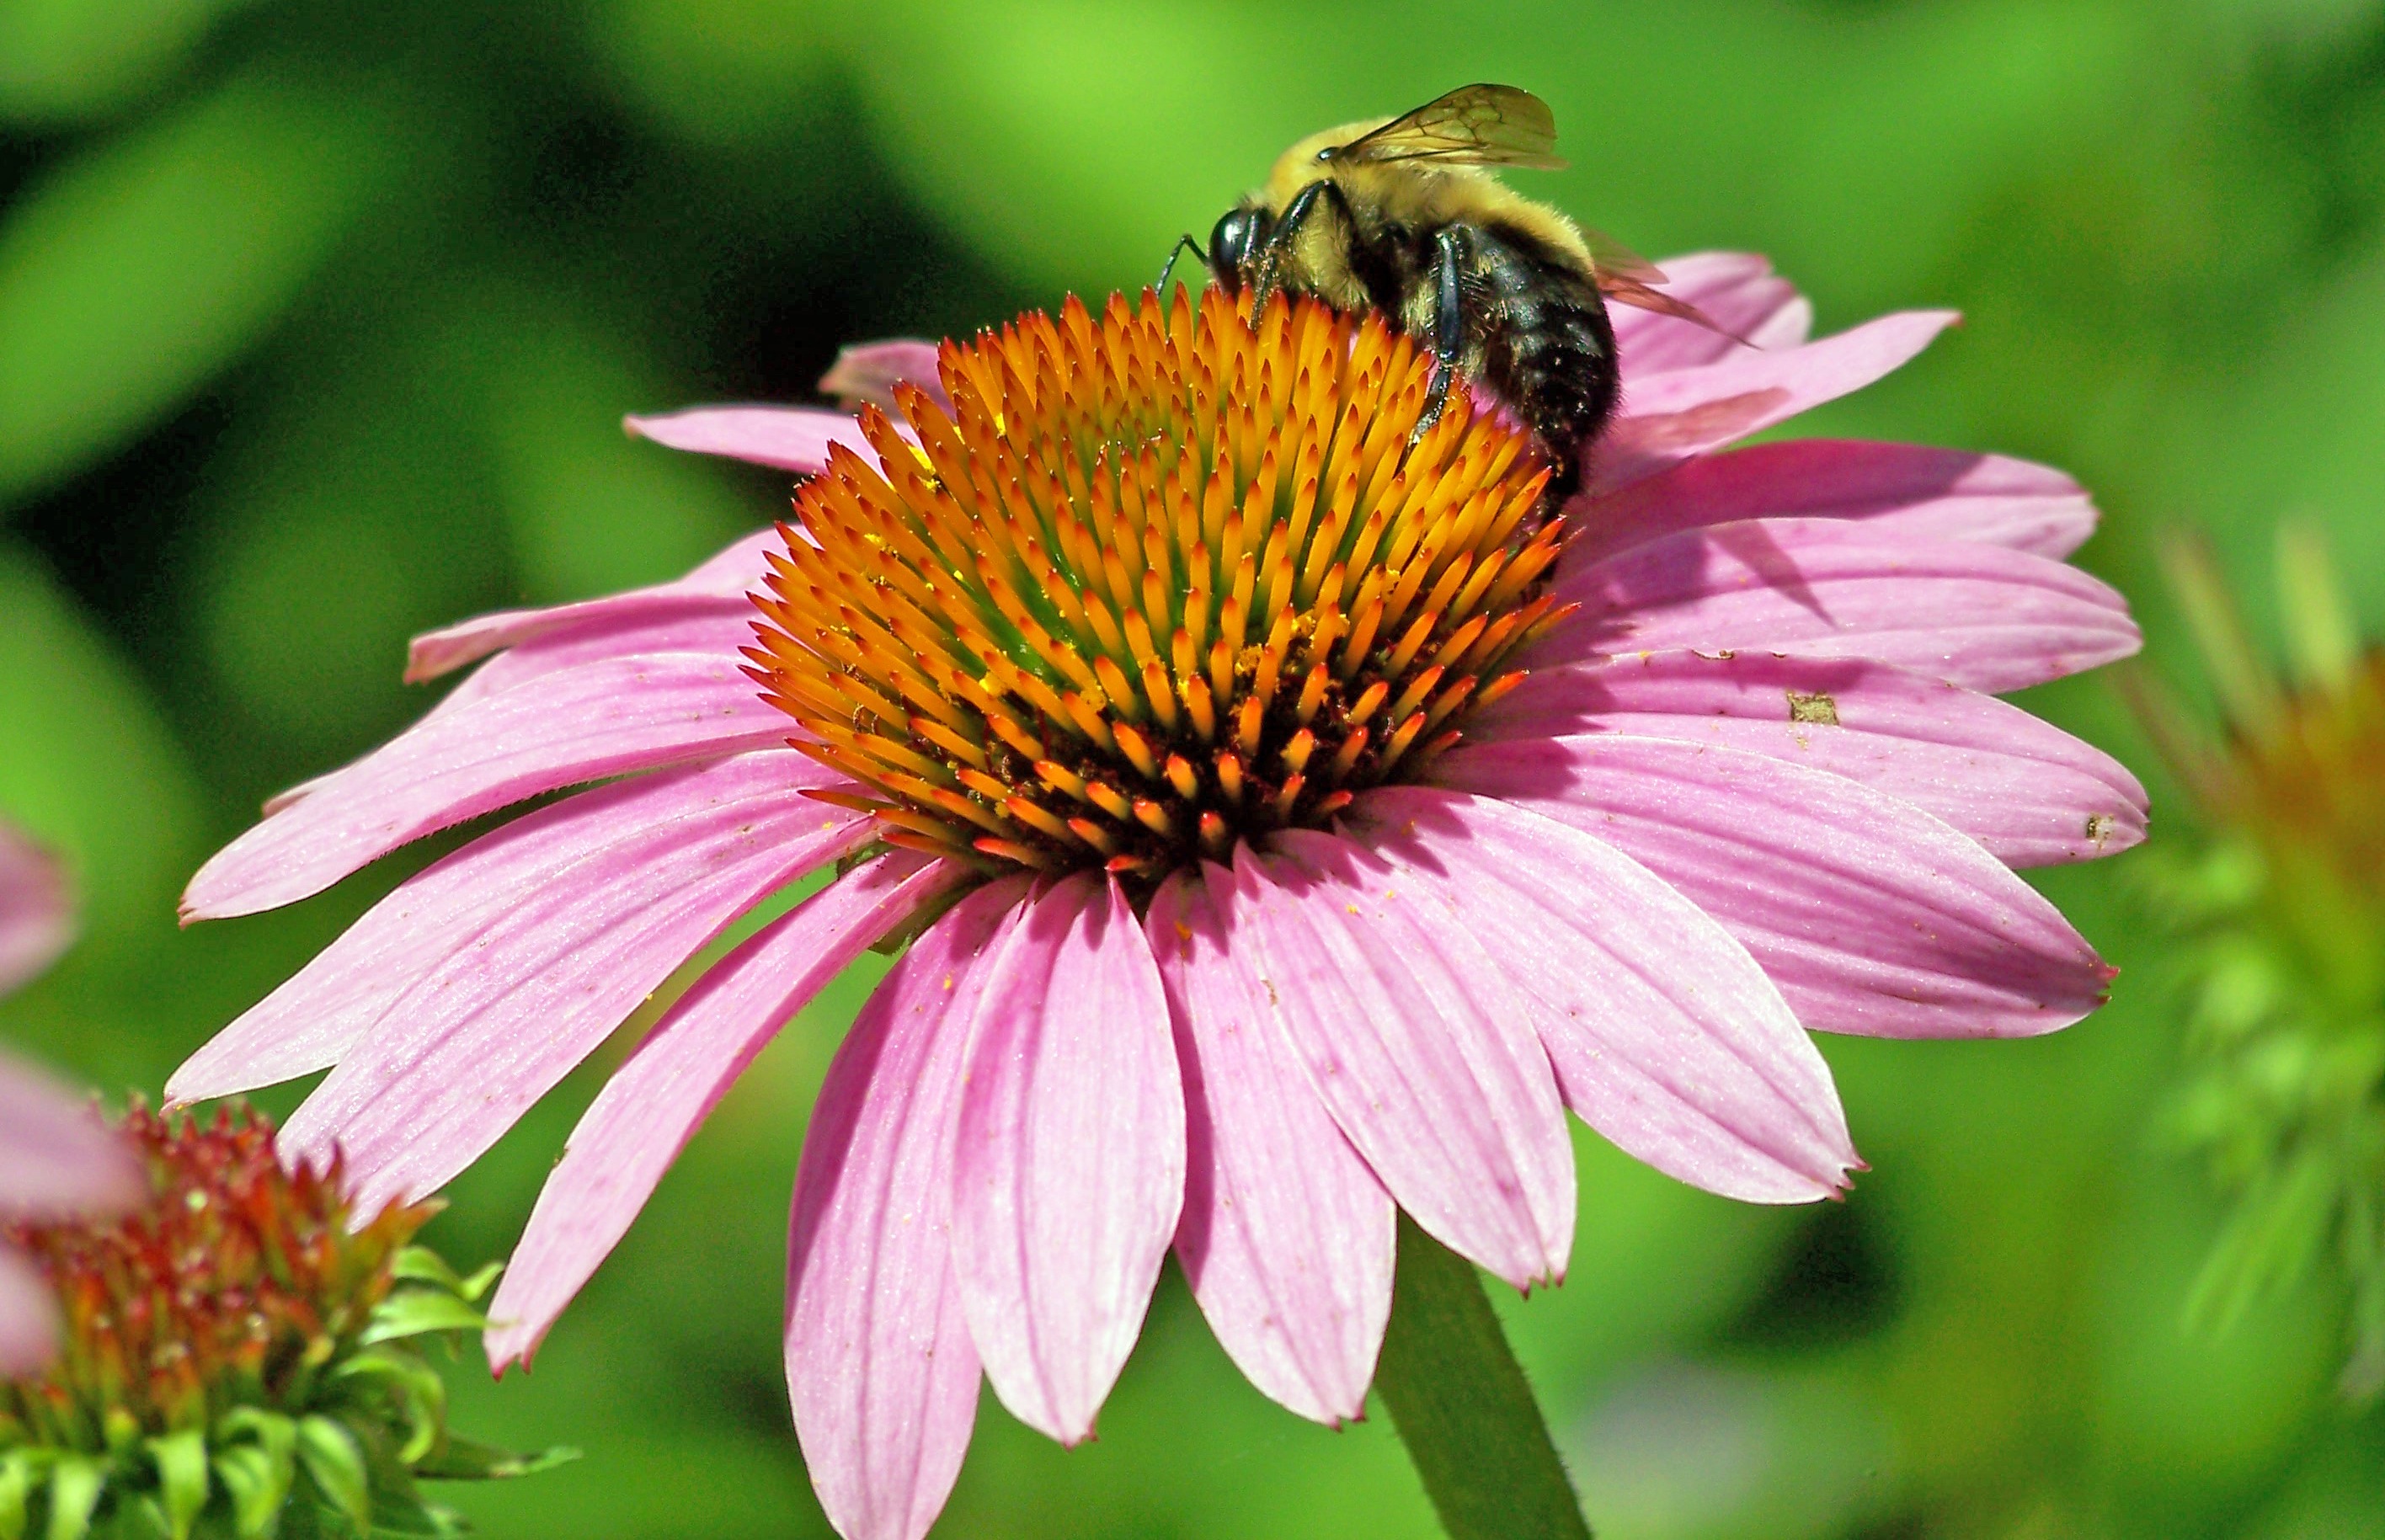
nature, blossom, plant, flower, petal, bloom, floral, green, insect, botany, colorful, garden, pink, flora, fauna, invertebrate, wildflower, flowers, close up, bee, coneflower, detail, echinacea, bumblebee, nectar, macro photography, flowering plant, honey bee, daisy family, echinacea paradoxa, annual plant, land plant, membrane winged insect